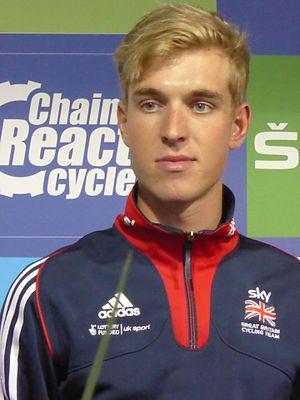
Oliver Wood est un coureur cycliste britannique, membre de l'équipe Canyon DHB-Bloor Homes.